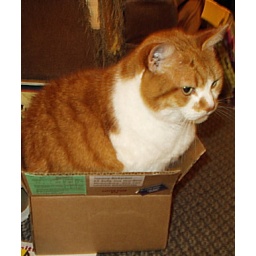
daisy in a tiny box